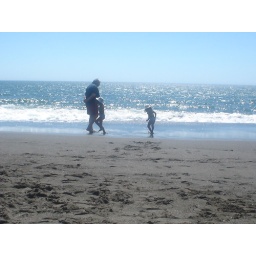
My Dad and girls in the beach